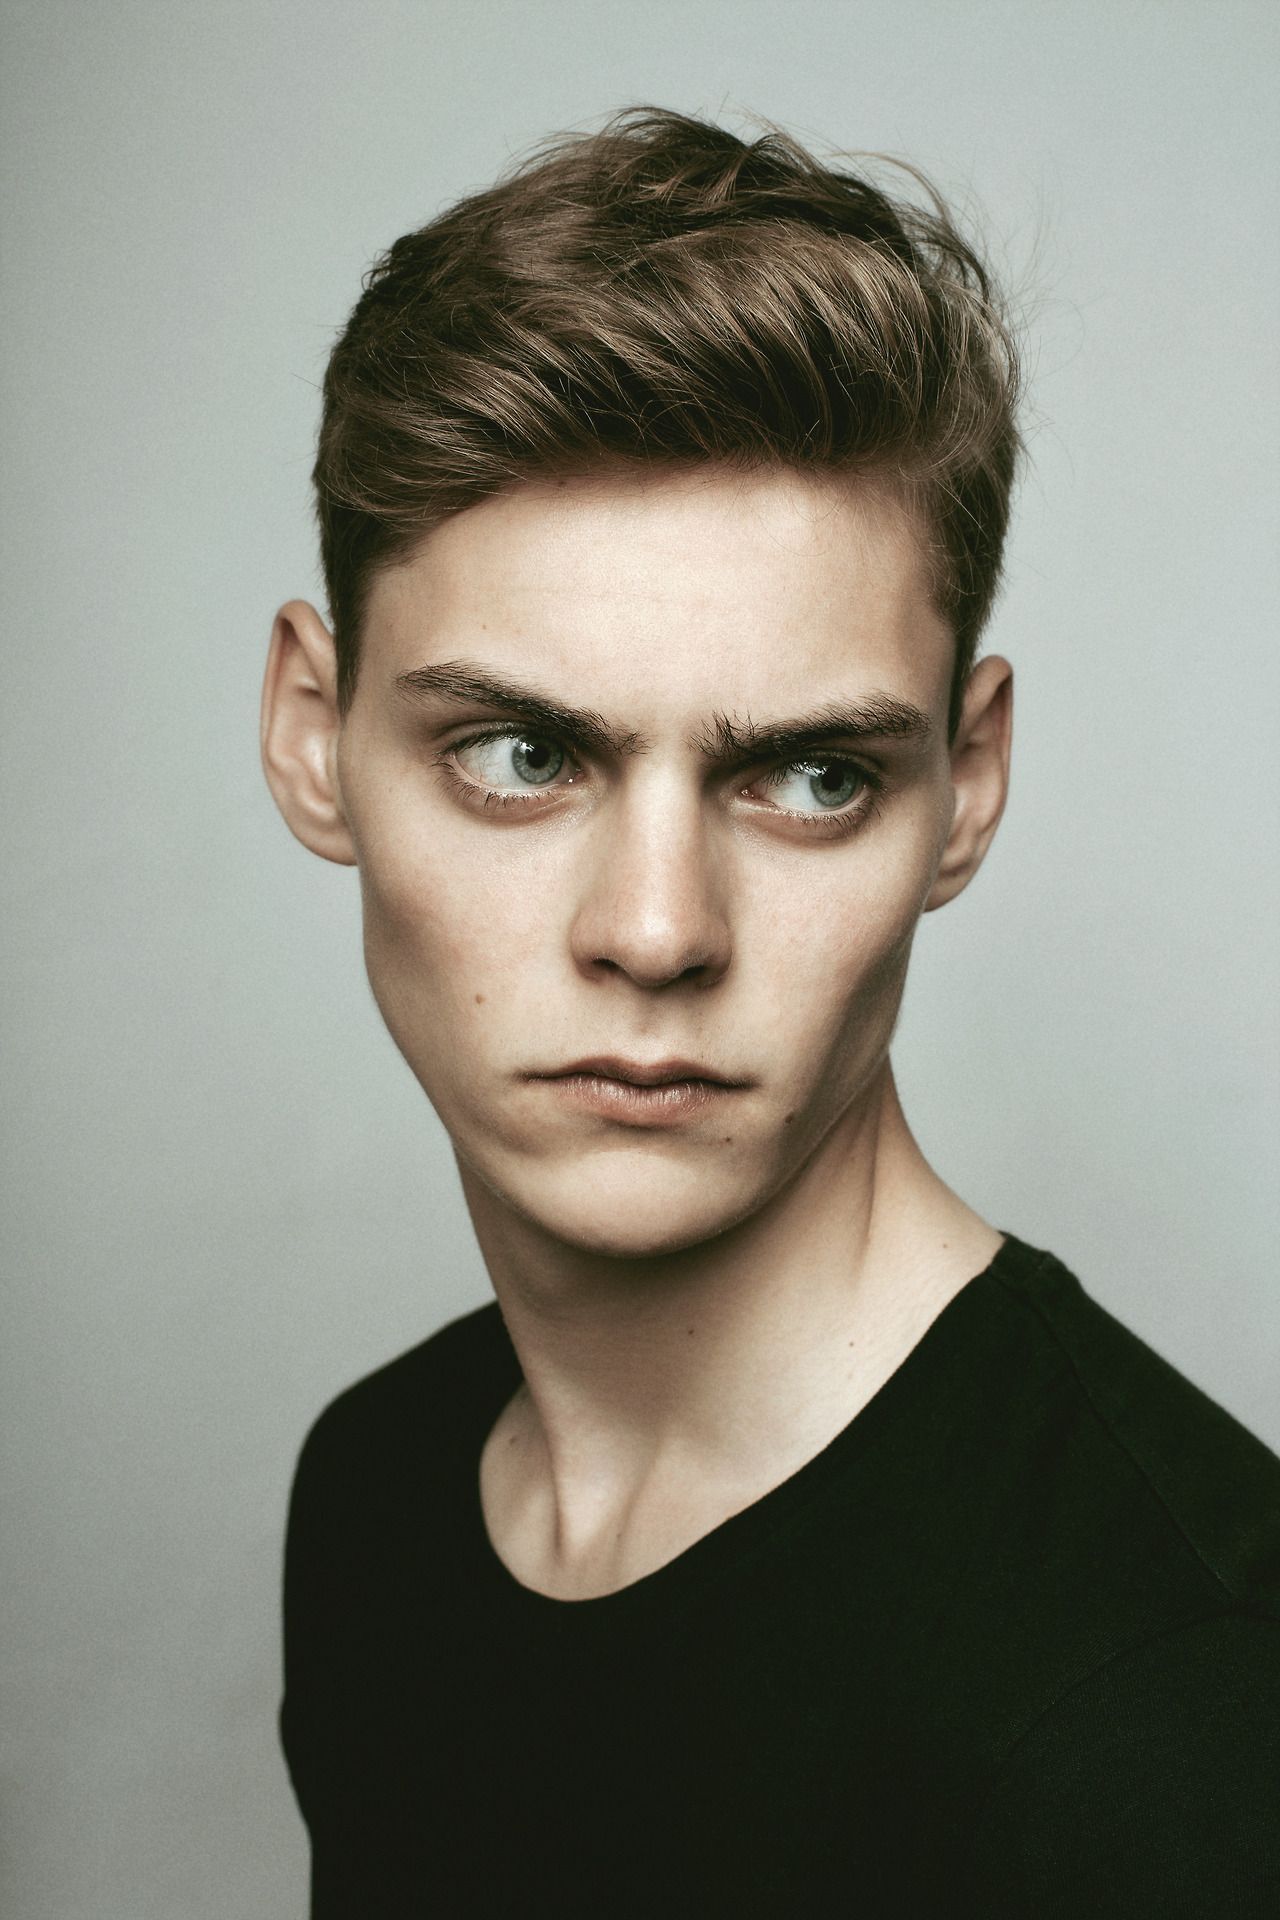
Label: Colored